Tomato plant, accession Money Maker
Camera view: bottom (45 deg); turntable rotation: 210 degrees
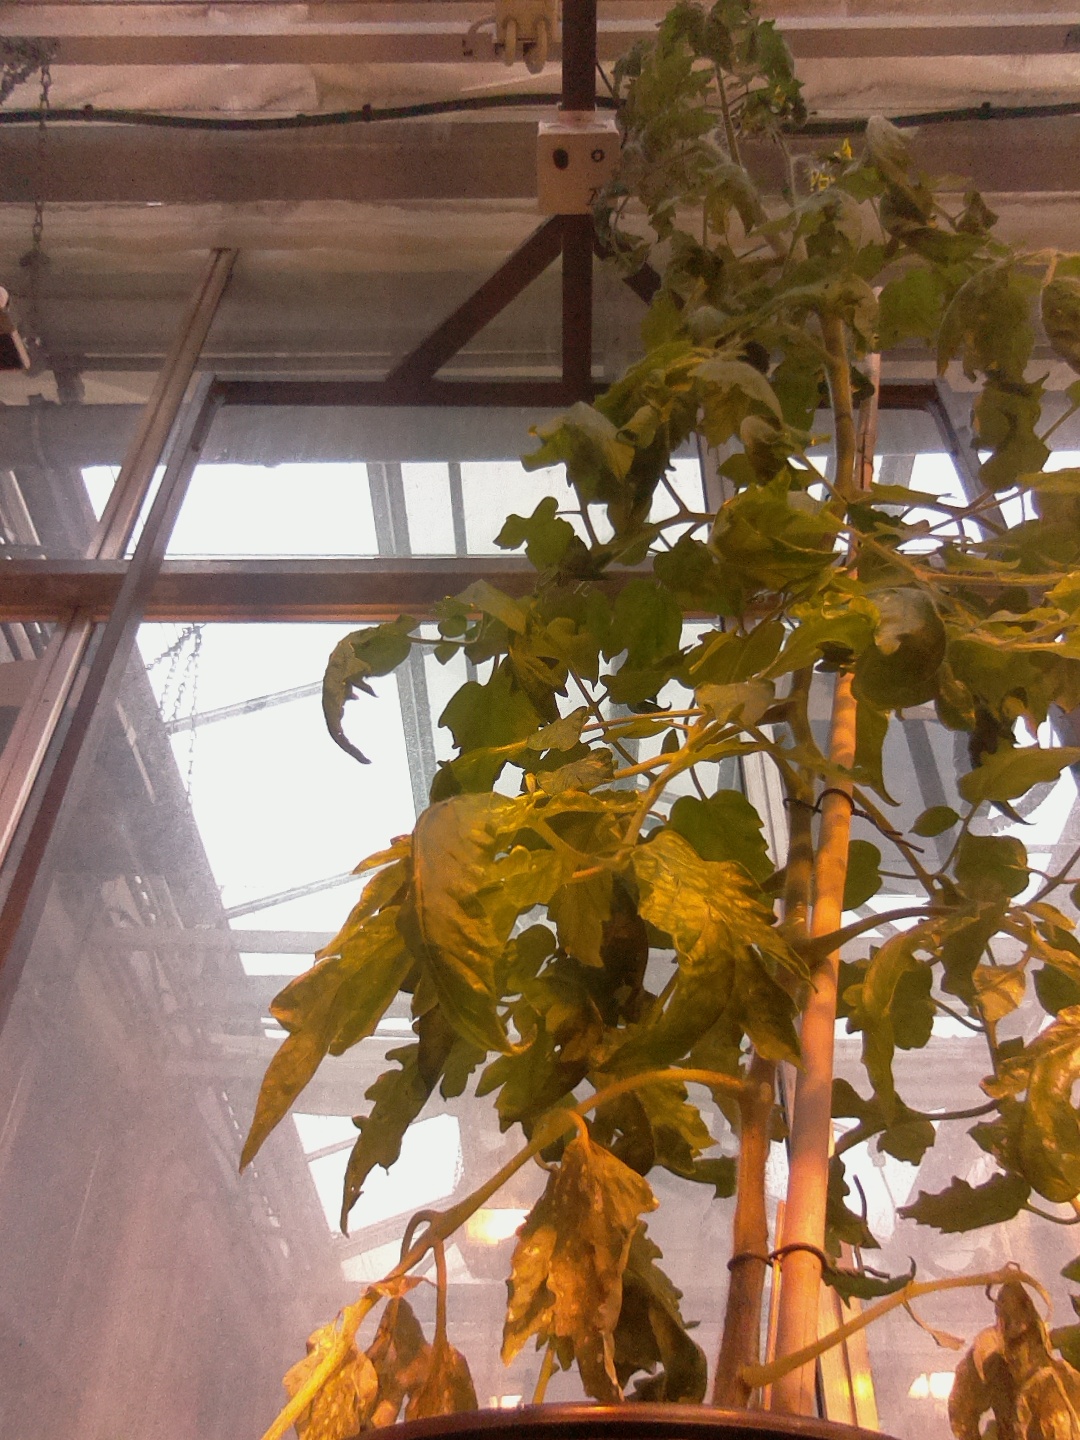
BBCH growth stage 71: 10%-20% of final fruit size